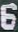
Number: 6